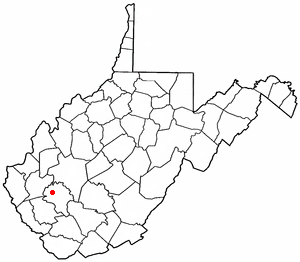
Danville est une ville américaine située dans le comté de Boone en Virginie-Occidentale.